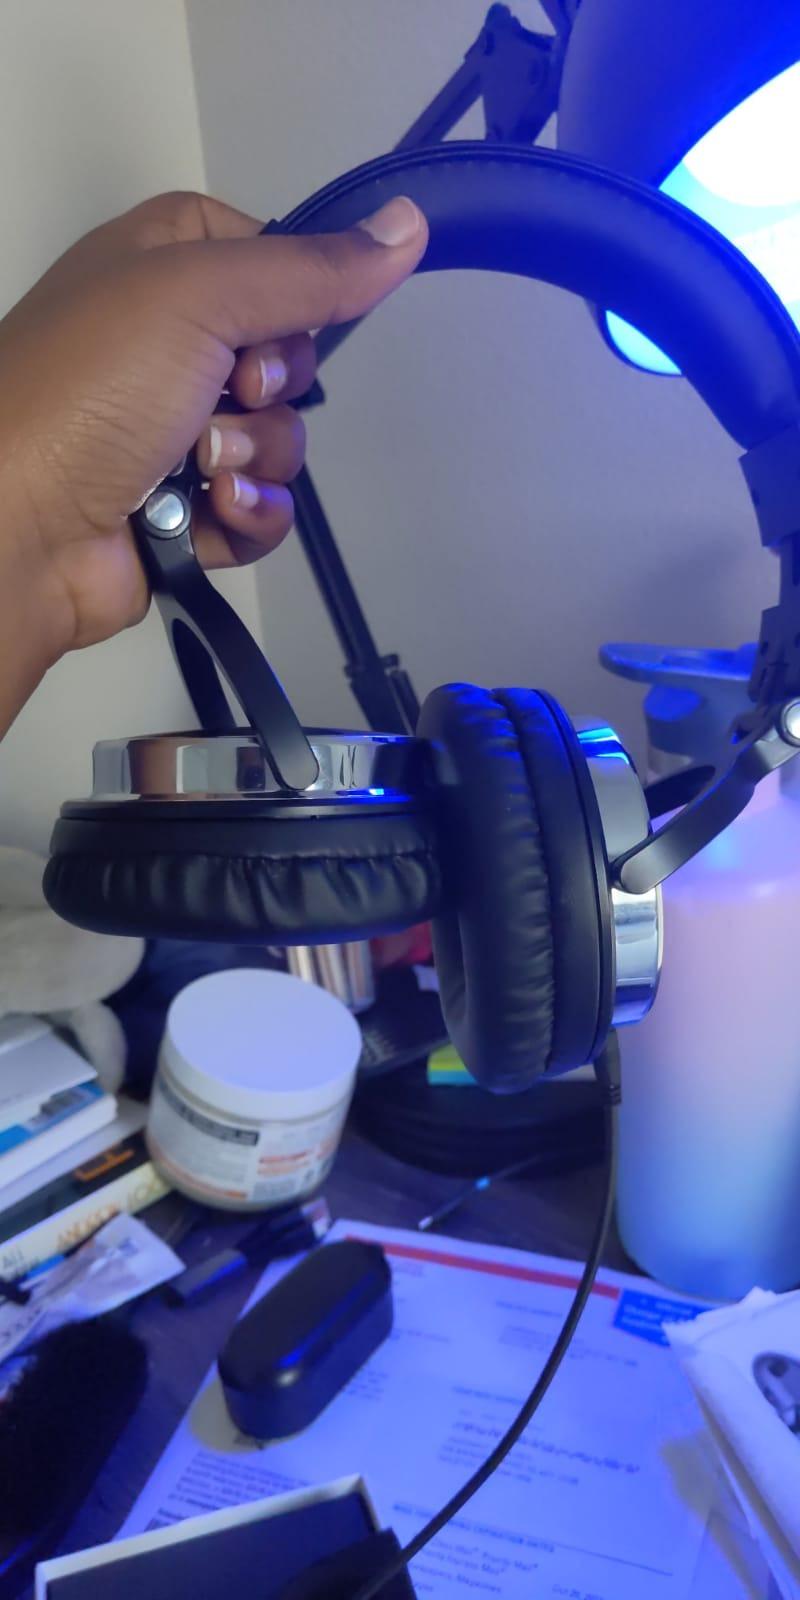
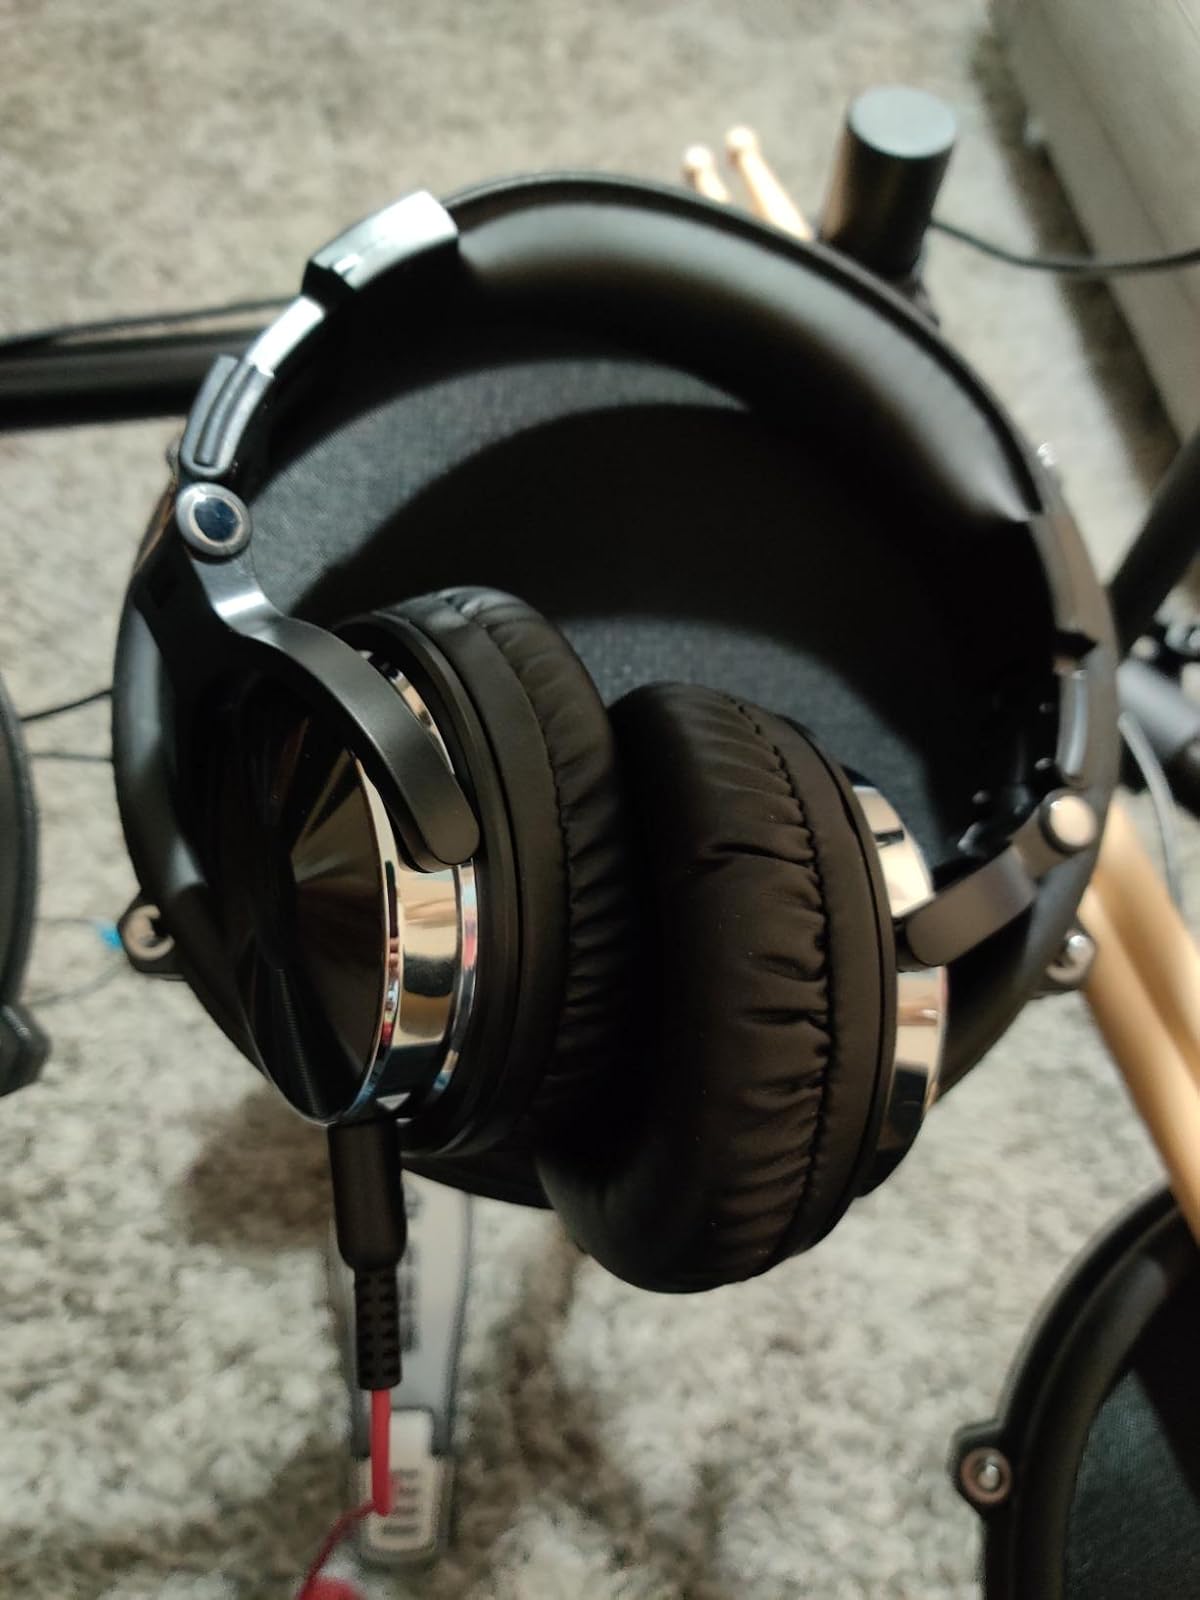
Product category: headphones
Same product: yes